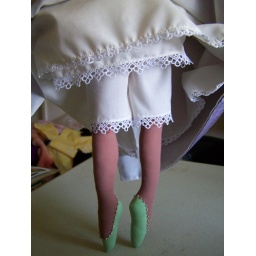
She has two petticoats and bloomers trimmed in lace. Her shoes are painted and trimmed with silver seed beads.